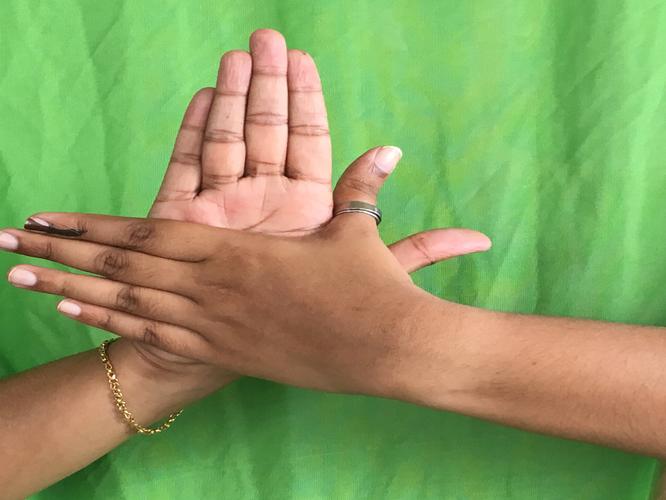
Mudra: Chakra
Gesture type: double_hand